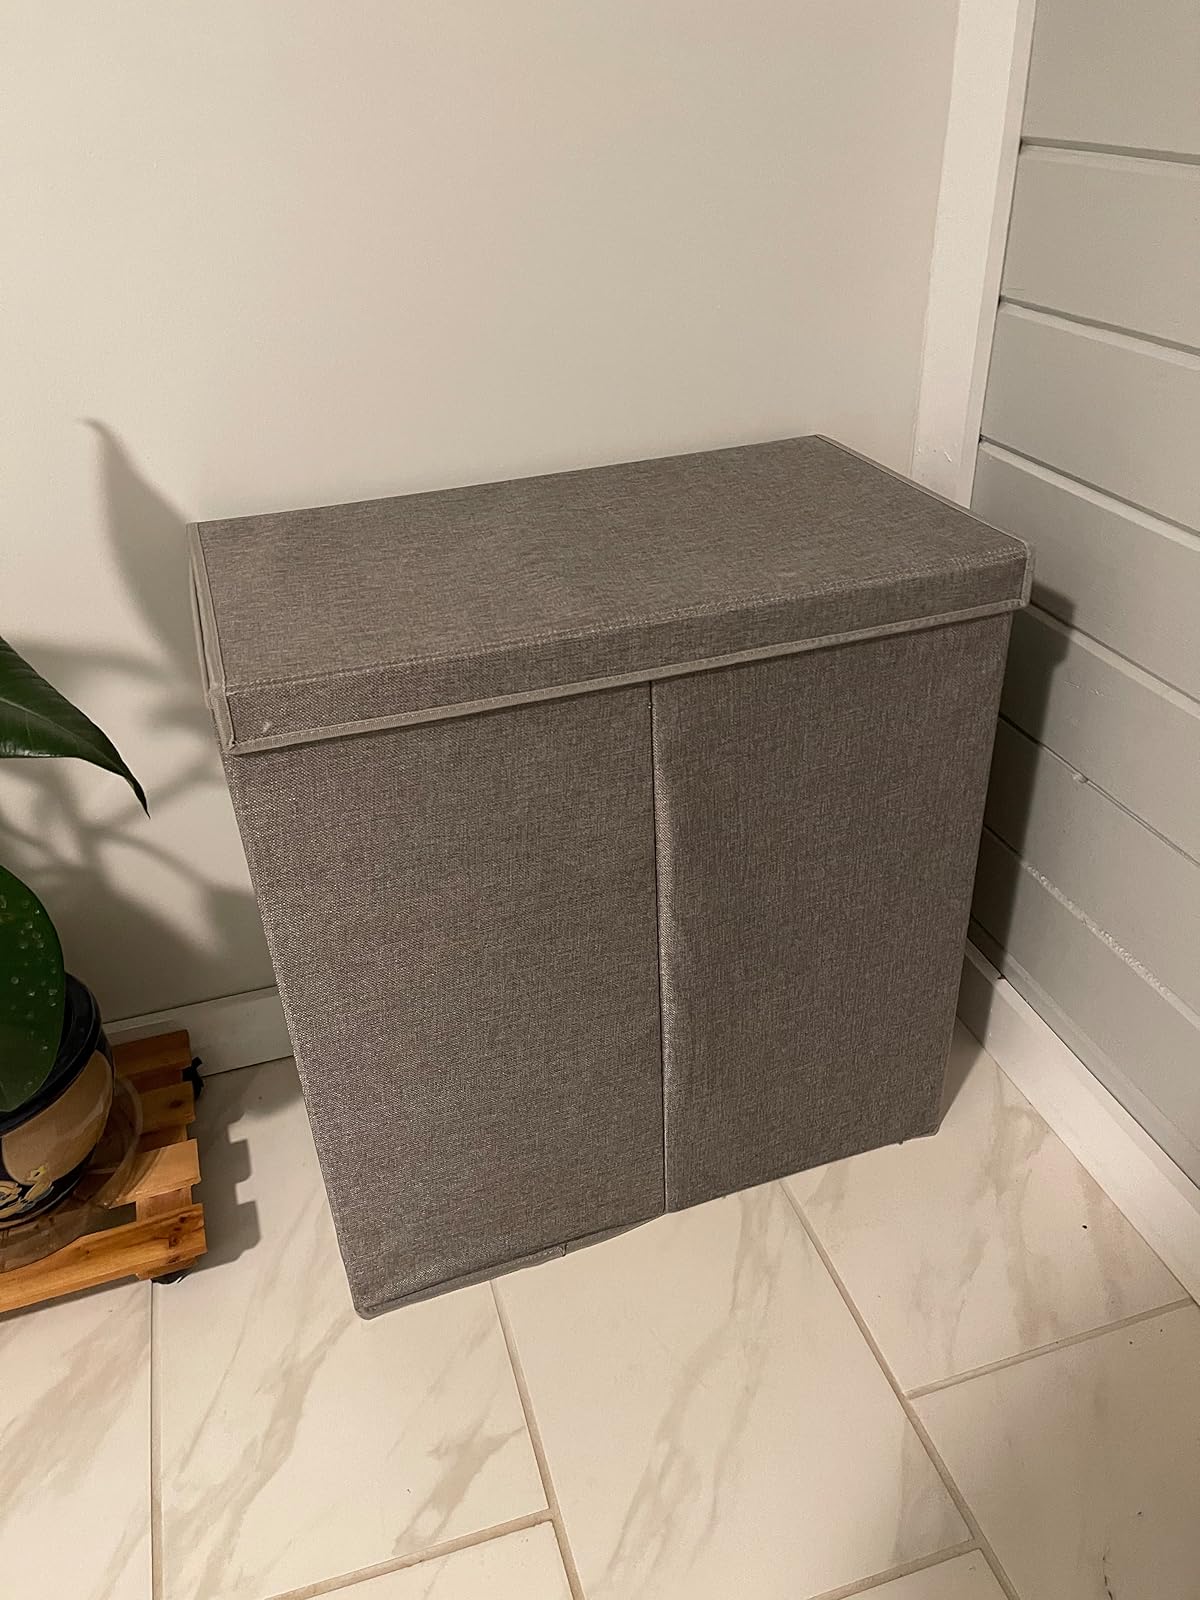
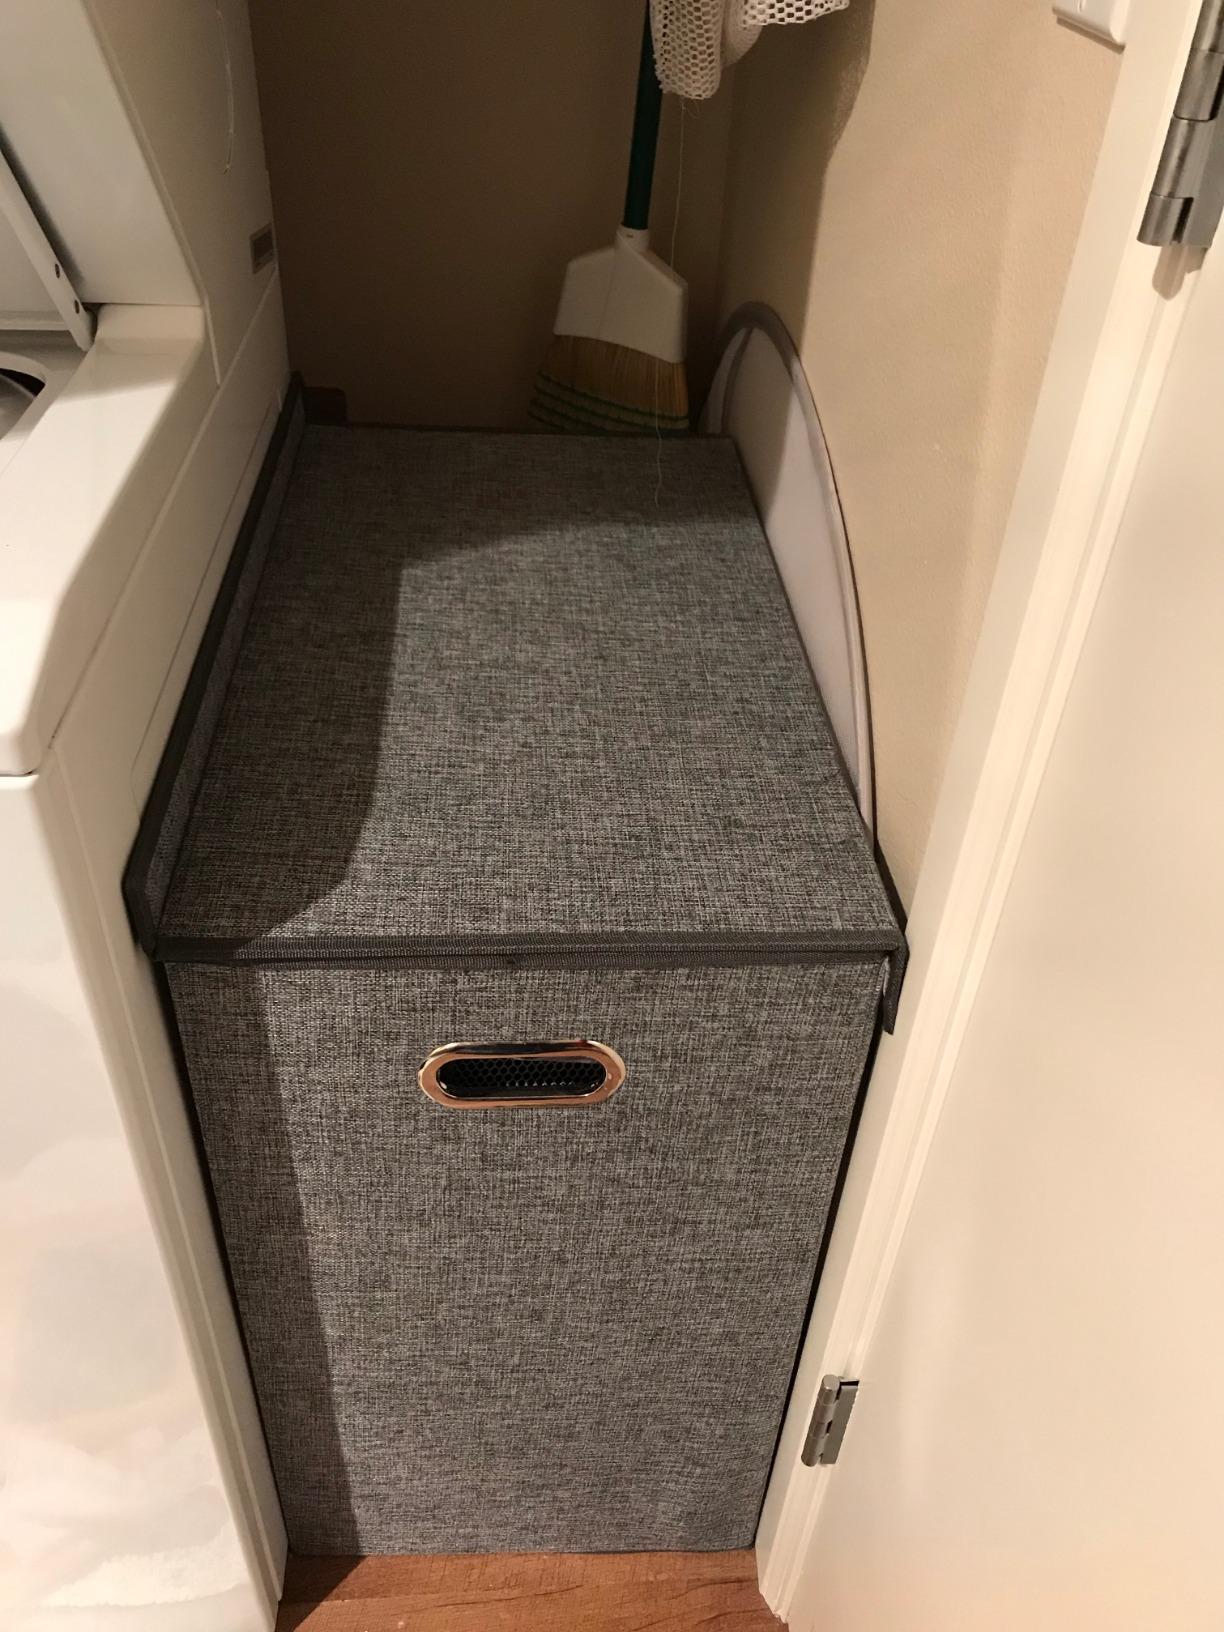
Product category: items_hamper
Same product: yes